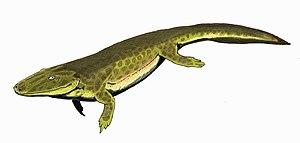
Du grec penta : cinq, et dactyle : doigt, la pentadactylie désigne le fait de posséder cinq doigts ou orteils aux extrémités des membres.
Les Tétrapodes sont une super-classe d'animaux vertébrés gnathostomes dont le squelette comporte habituellement deux paires de membres et dont la respiration est normalement pulmonaire.
Tulerpeton est un genre éteint de proto-tétrapodes datant du durant le Dévonien supérieur, il y a environ 360 Ma.